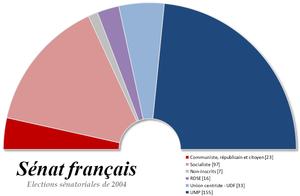
Des élections sénatoriales en France ont eu lieu le 21 septembre 2008 afin de renouveler 114 sièges de sénateurs.
Le Sénat constitue la chambre haute du Parlement français selon le système du bicamérisme et détient le pouvoir législatif avec l'Assemblée nationale. En vertu de l'article 24 de la Constitution de la Vᵉ République, il est le représentant des collectivités territoriales. Il siège au palais du Luxembourg.